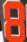
Number: 8